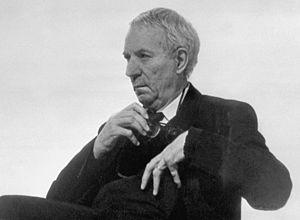
Jan Grossman était un dramaturge, metteur en scène et critique tchécoslovaque.